Gleason Archer Sr.

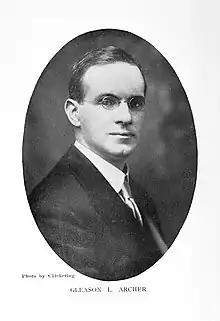
Gleason Archer Sr., ca. 1915

Gleason Archer Sr. (October 29, 1880 – June 28, 1966) was an American academic who was the founder and first president of Suffolk University and Suffolk Law School in Boston, Massachusetts. Archer was also an extensive writer and radio broadcaster.